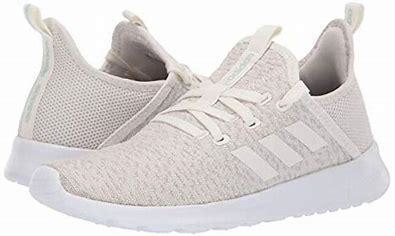
Brand: Adidas
Model: Cloudfoam Pure